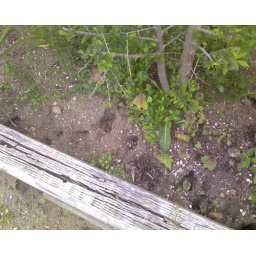
Deer Prints in the beds next to the house